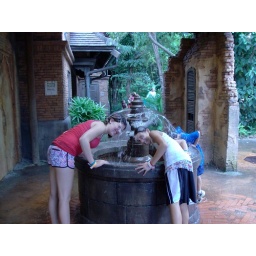
water fountain in animal kingdom